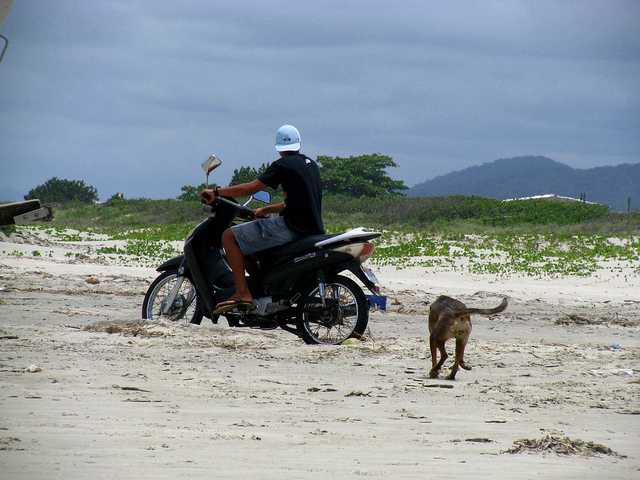
user: Given an image and a question. Answer the question in a short answer. Question: How is the machine in this photo operated? Short Answer:
assistant: engine